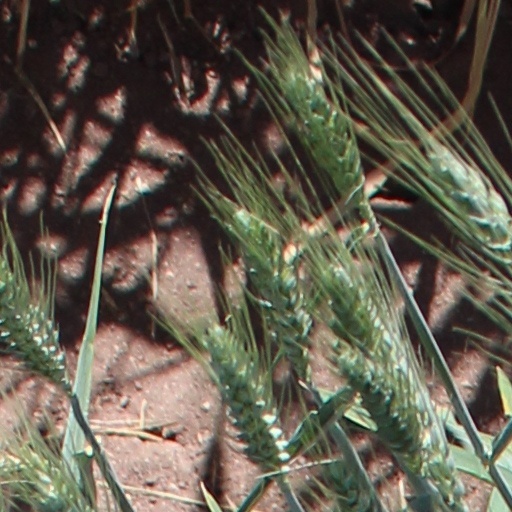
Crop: wheat